Farnworth

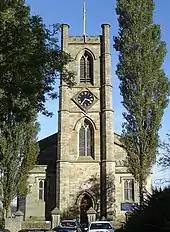
St John the Evangelist's Parish Church, Farnworth

The Anglican Diocese of Manchester has three active places of worship in Farnworth. The oldest is the Parish Church of St John the Evangelist on Church Street and was consecrated in 1826. The two other active Anglican churches in Farnworth are St Catharine's LEP Church, Highfield Road, Dixon Green, which is shared with the Methodist Church, and St George's Church, Daisy Avenue, just off Plodder Lane.